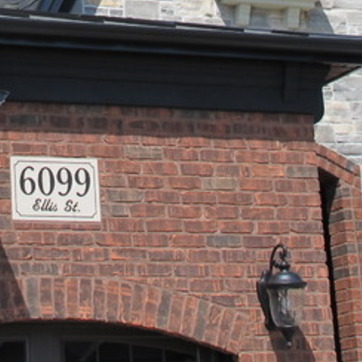
Material: brick